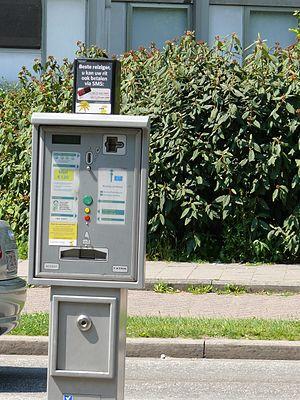
Distributeur de billets des transports en commun de Gand
Le tramway de Gand est un réseau de tramway desservant la ville belge éponyme créé en 1874, et exploité depuis 1991 par le service de transports flamands De Lijn.